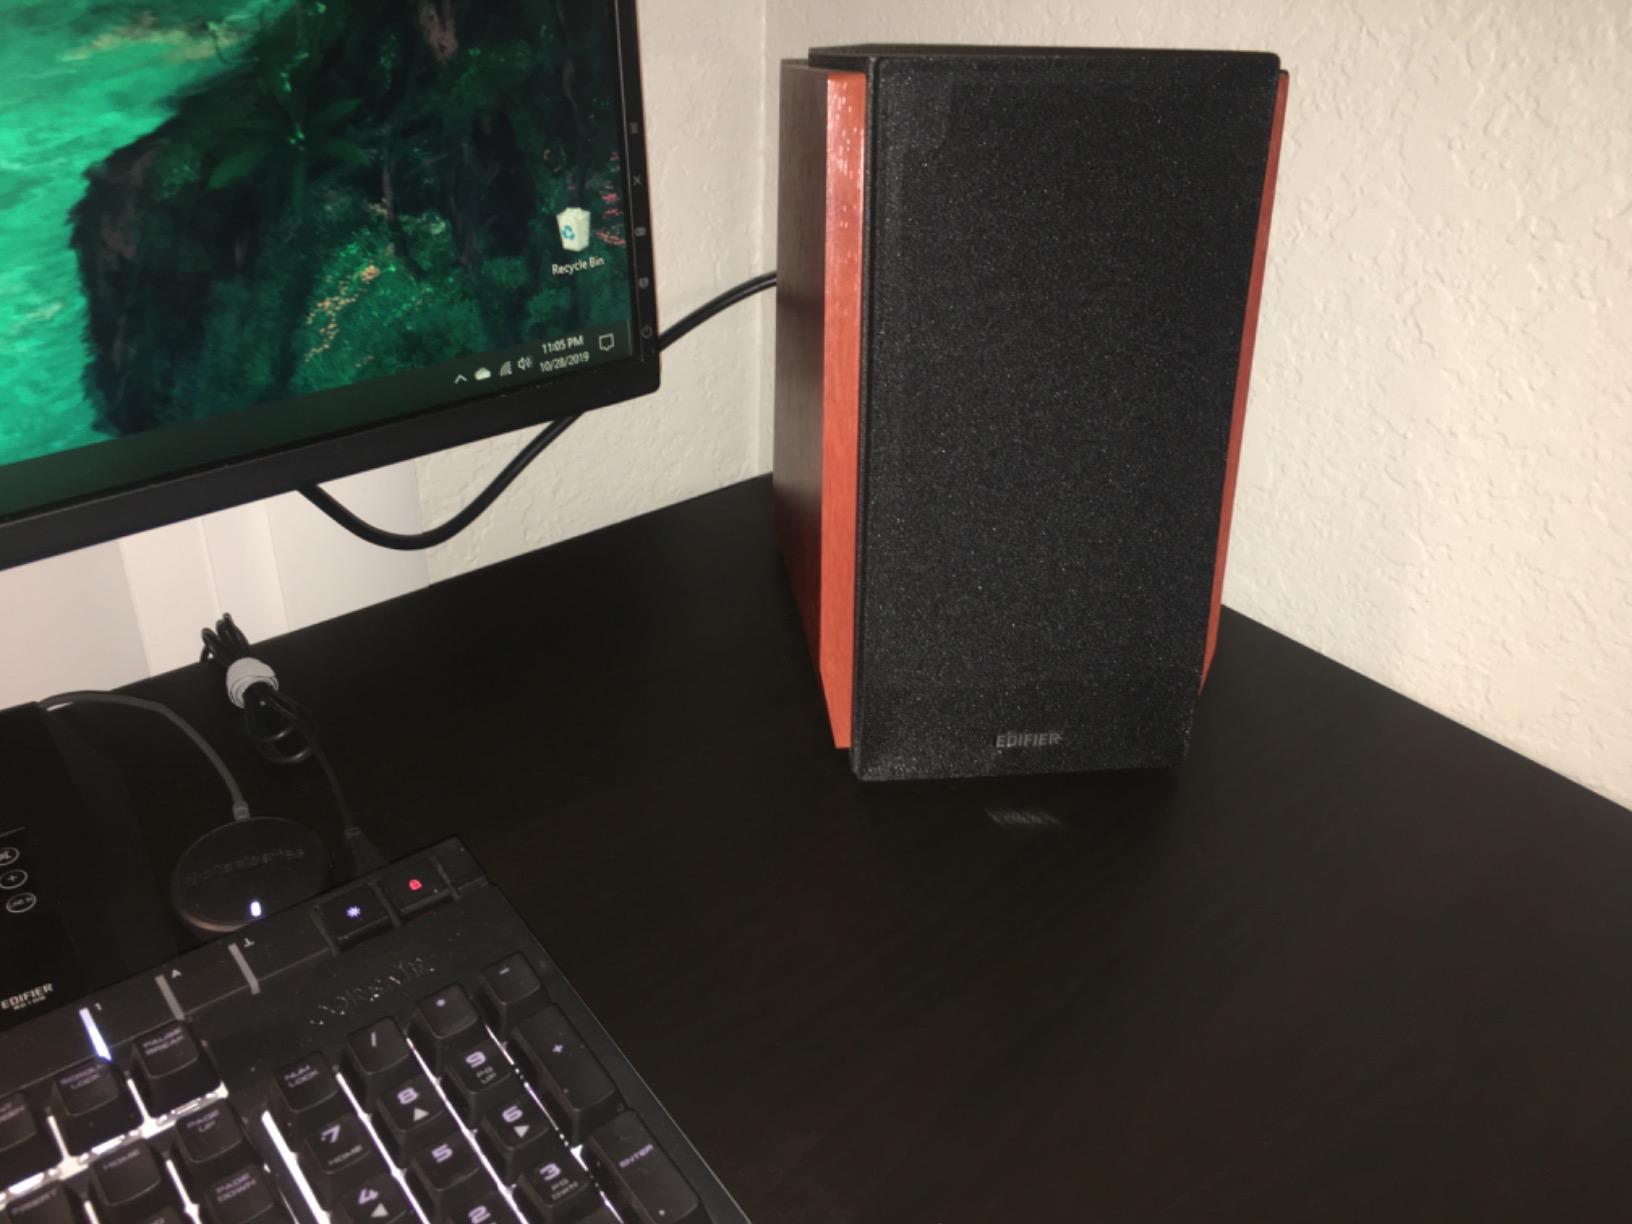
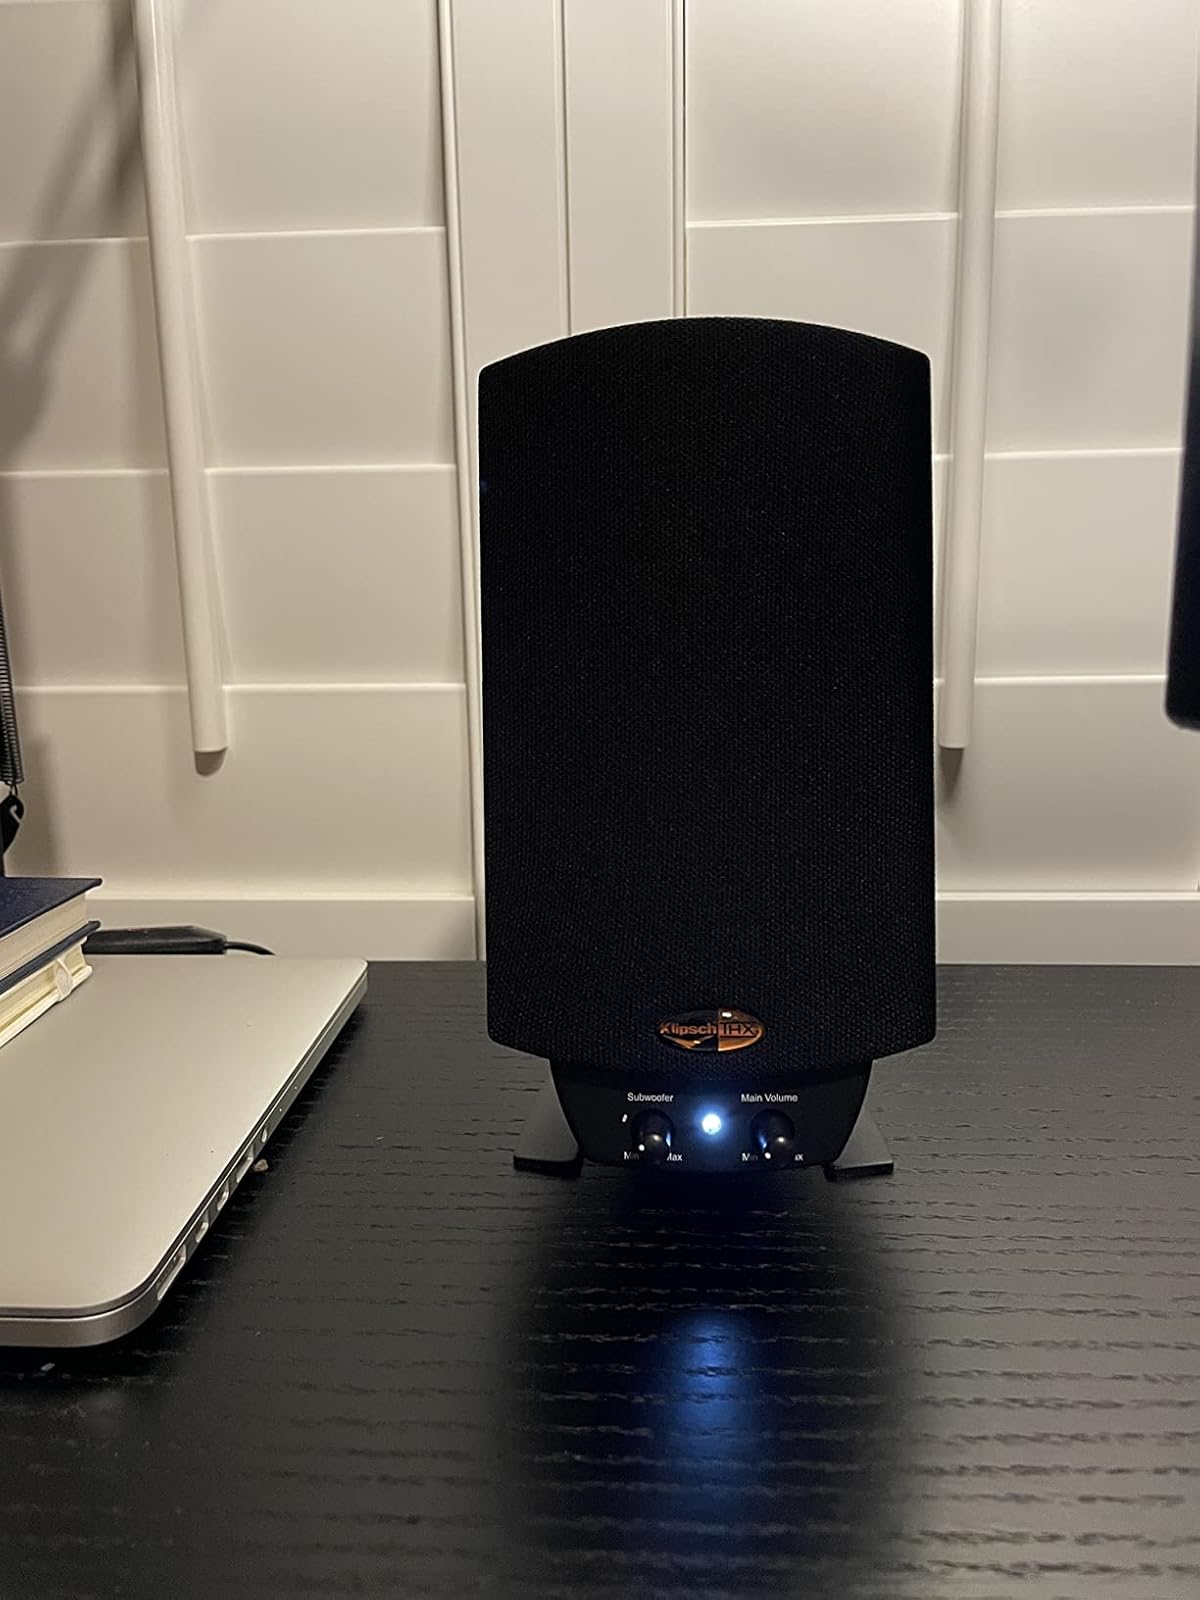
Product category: speaker
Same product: no